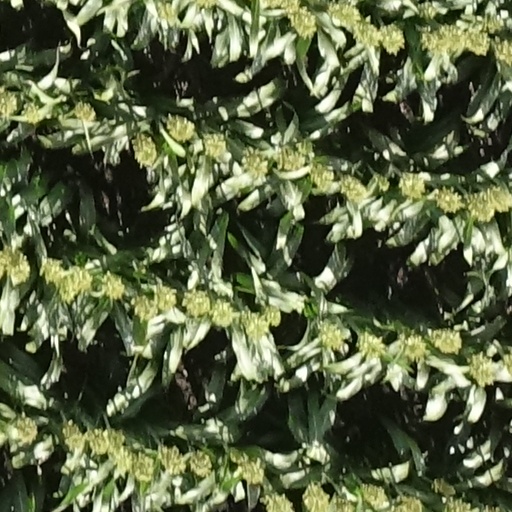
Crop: sorghum